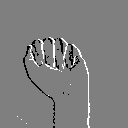
ASL letter: a